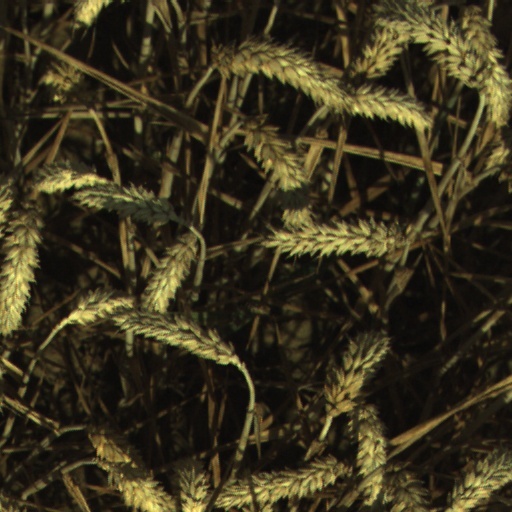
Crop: wheat